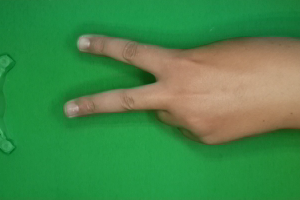
Label: scissors